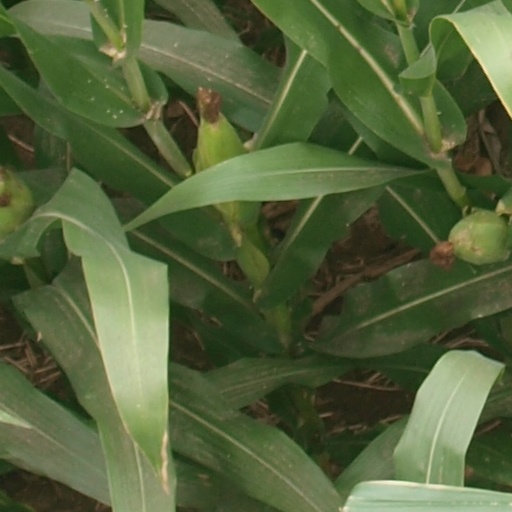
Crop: maize; corn